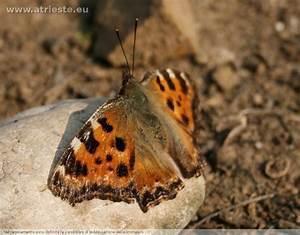
butterfly